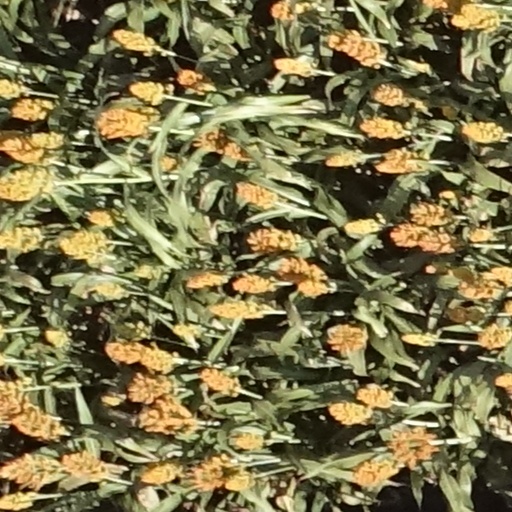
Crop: sorghum